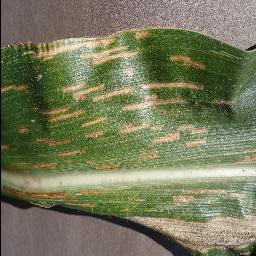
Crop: corn
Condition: (maize)_cercospora_spot_gray_spot